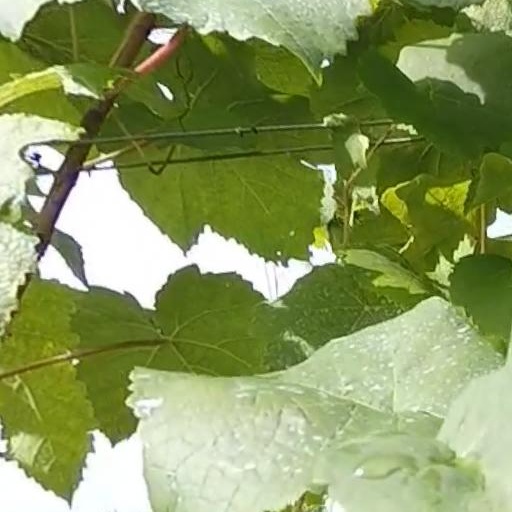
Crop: grape